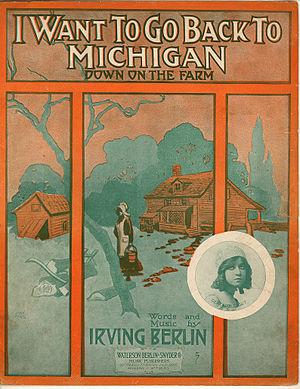
Irving Berlin, de son vrai nom Israel Isidore Beilin puis Baline, est un compositeur et parolier américain d'origine juive russe, né le 11 mai 1888 dans l'Empire russe, soit à Talatchyn près de Moguilev en Biélorussie d'aujourd'hui, soit à Tioumen dans l'actuelle Russie, et mort le 22 septembre 1989 à New York aux États-Unis, à l'âge de 101 ans.